Brown hyena

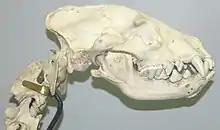
A skull at the National Museum of Natural History, National Mall in Washington, D.C.

Brown hyenas are distinguished from other species by their long shaggy dark brown coat, pointed ears, and short tail. Their legs are striped brown and white, and adults have a distinct cream-colored fur ruff around their necks. Erectile hairs up to in length cover the neck and back and bristles during agonistic behavior. Body length is on average with a range of . Shoulder height is and the tail is long. Unlike the larger spotted hyena, there are no sizable differences between the sexes, although males may be slightly larger than females. An average adult male weighs , while an average female weighs . Brown hyenas have powerful jaws, and young animals can crack the leg bones of springboks in five minutes, though this ability deteriorates with age and dental wear. The skulls of brown hyenas are larger than those of the closely related striped hyena, and their dentition is more robust, indicating a more specialized dietary adaptation.